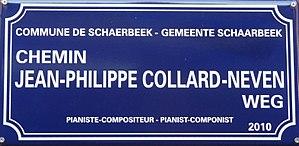
Le Mur des Célébrités à la Maison des Arts de Schaerbeek, Bruxelles, Belgique.
Jean-Philippe Collard-Neven est un compositeur et pianiste belge.